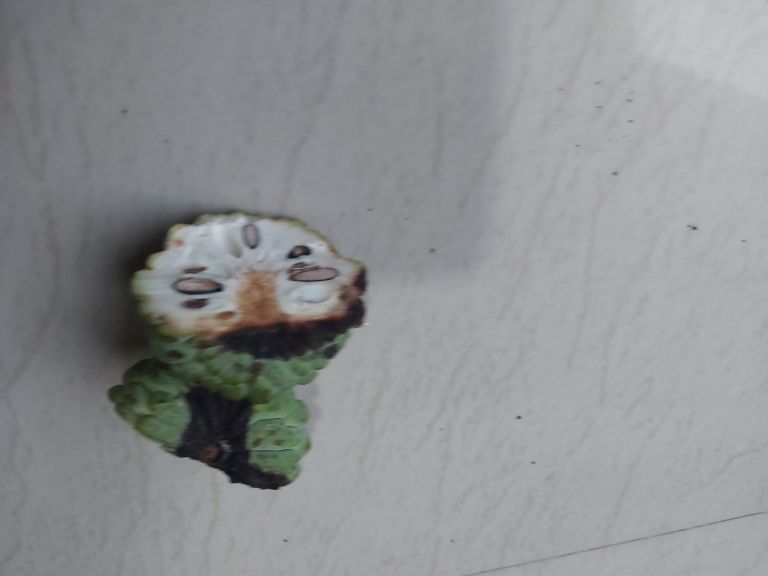
Disease label: Diplodia Rot